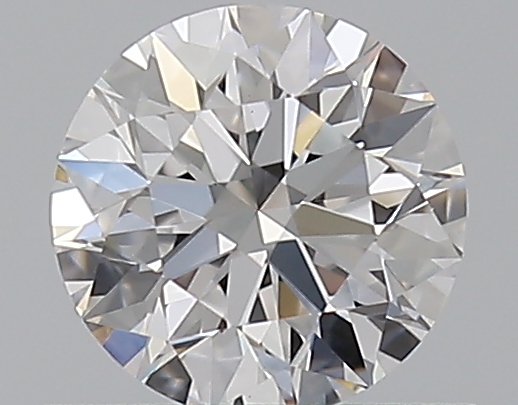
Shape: round
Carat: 0.51
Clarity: VS1
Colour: D
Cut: EX
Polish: EX
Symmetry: EX
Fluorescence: N
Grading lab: GIA
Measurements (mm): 5.08 x 5.11 x 3.19